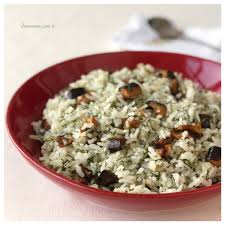
Yemek: pirinc_pilavi